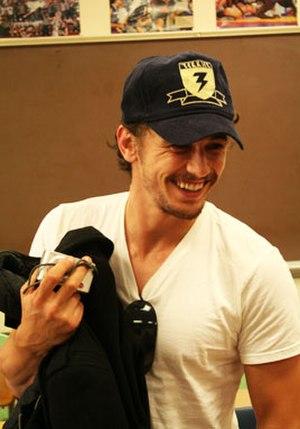
James Franco [ d͡ʒeɪmz ˈfræŋkoʊ] est un acteur, réalisateur, producteur, scénariste, mannequin et écrivain américain, né le 19 avril 1978 à Palo Alto en Californie.